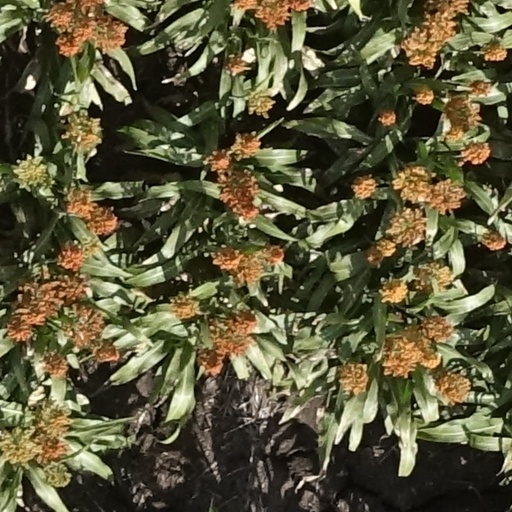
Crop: sorghum